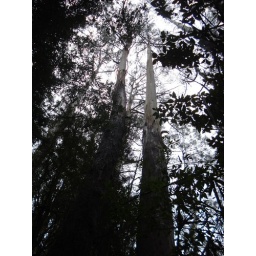
tall trees in the rain forest